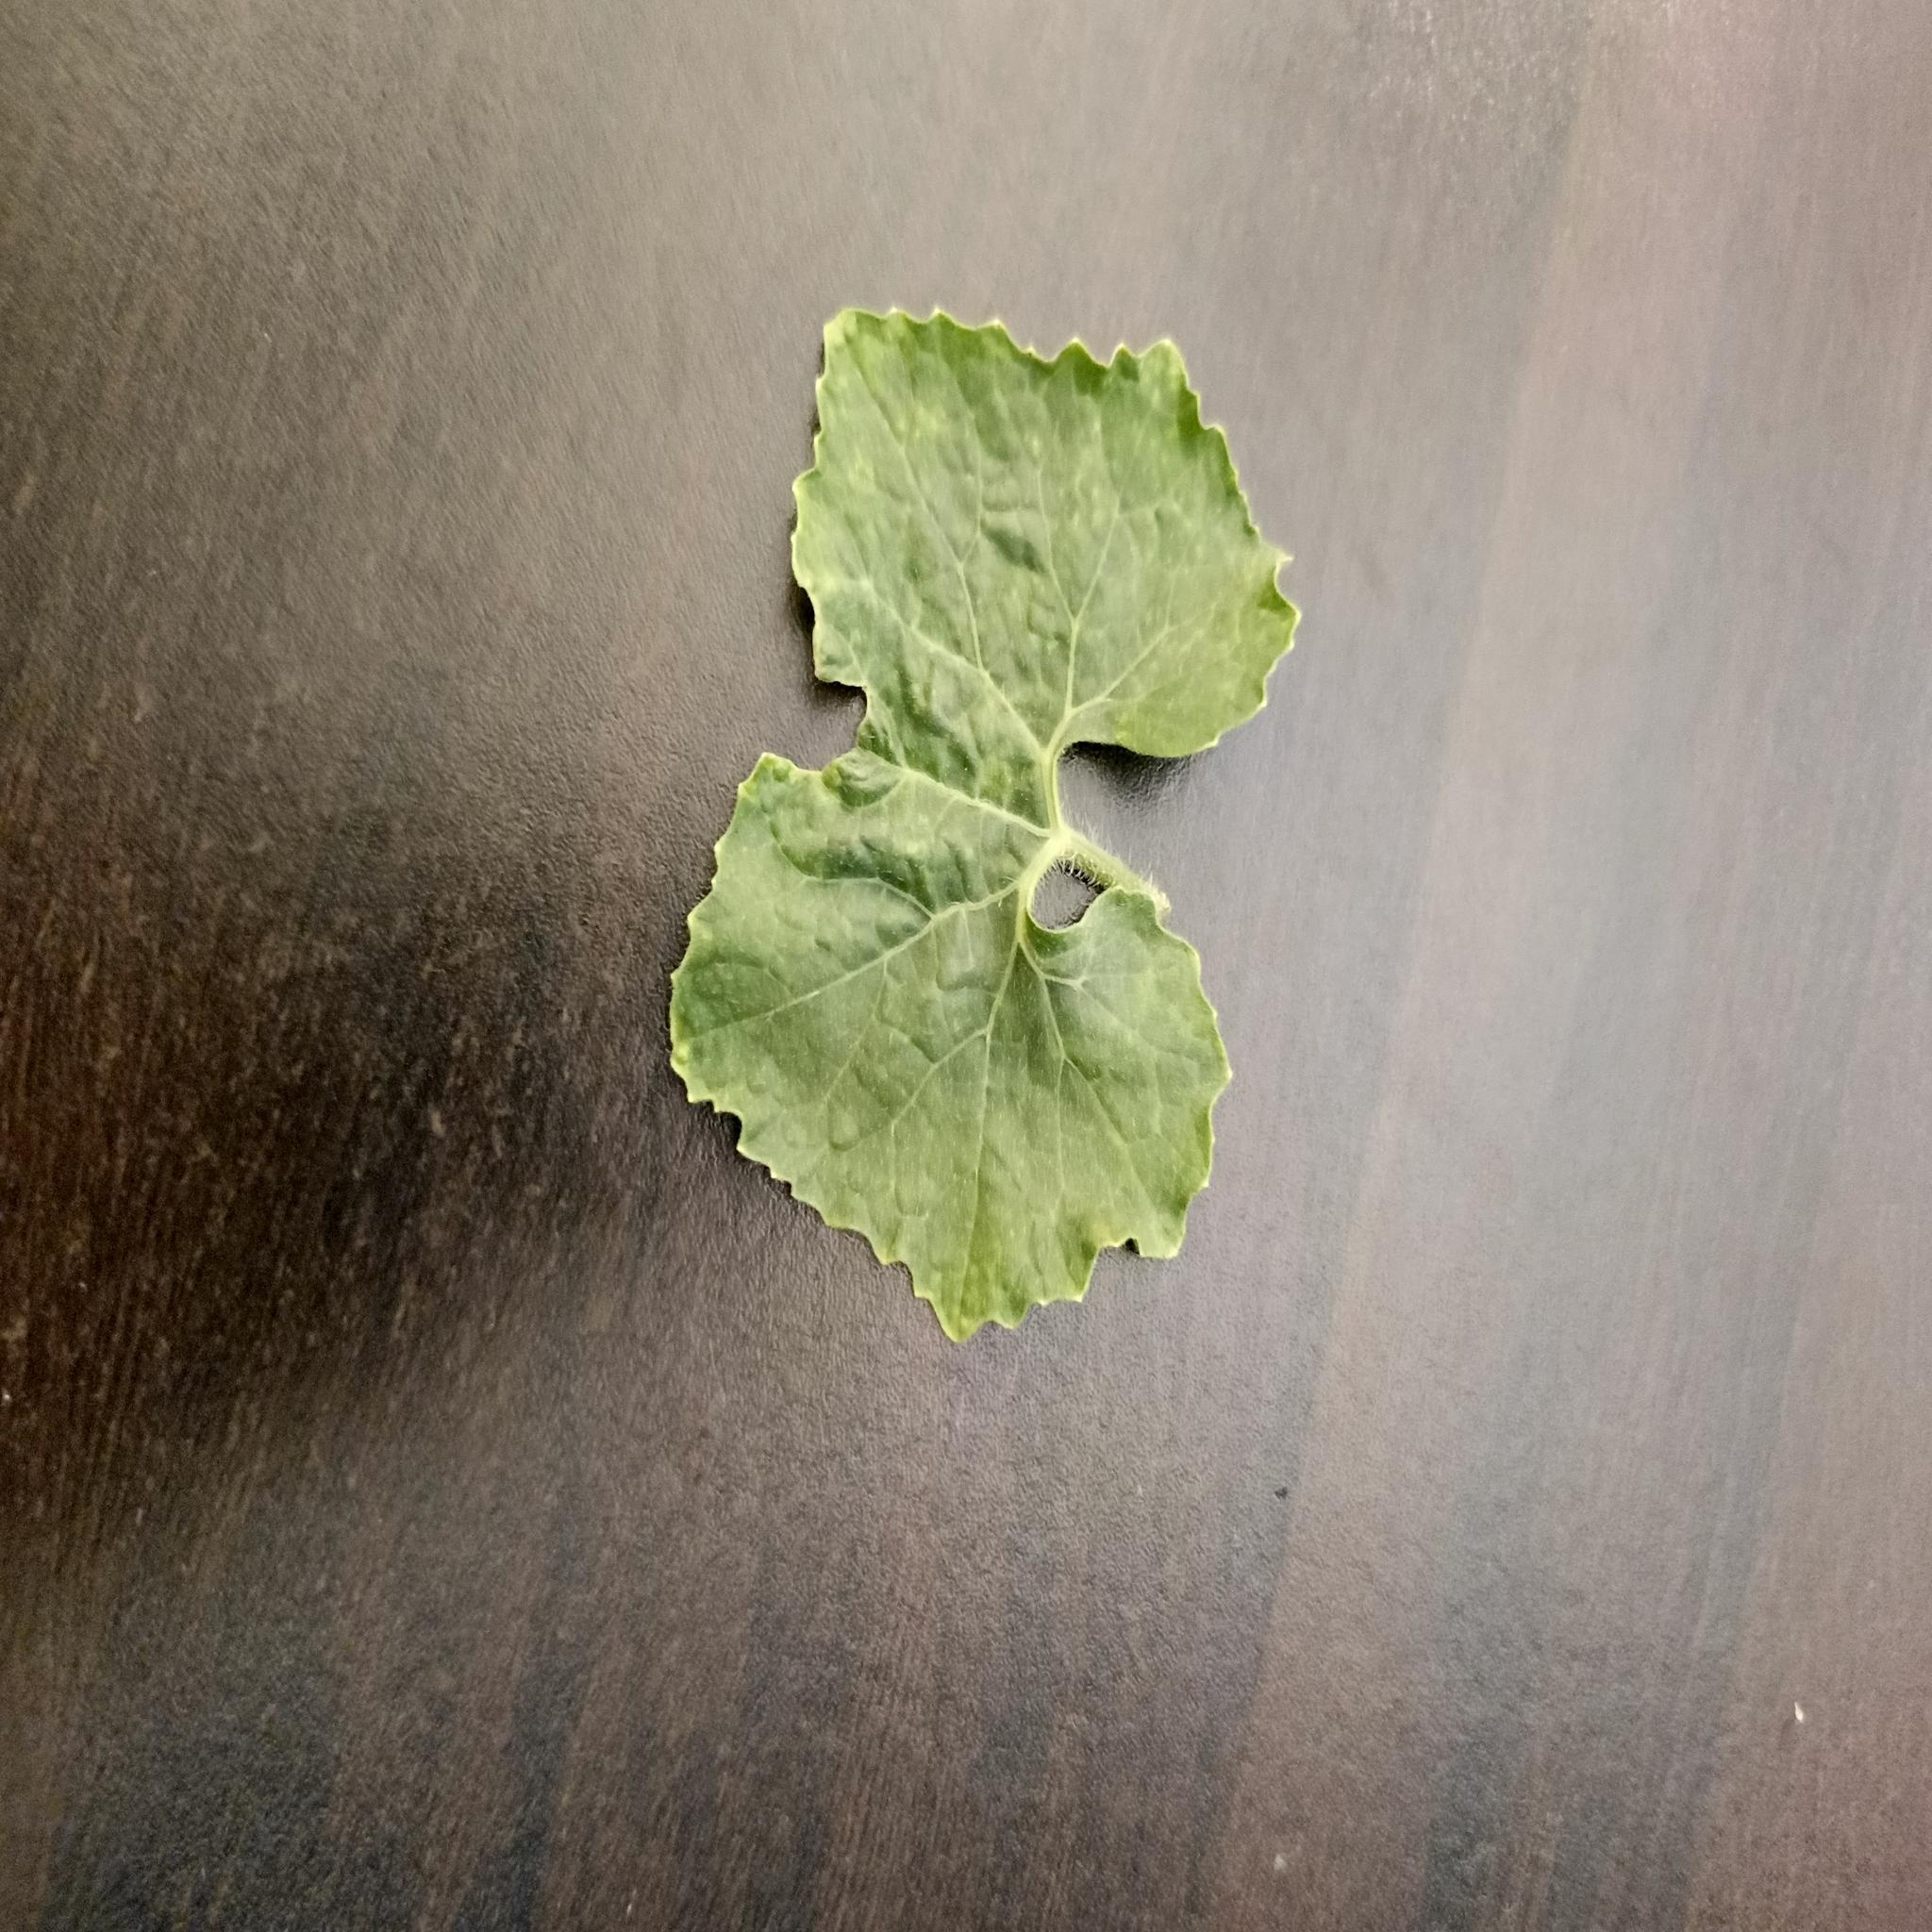
Label: Leaf curl